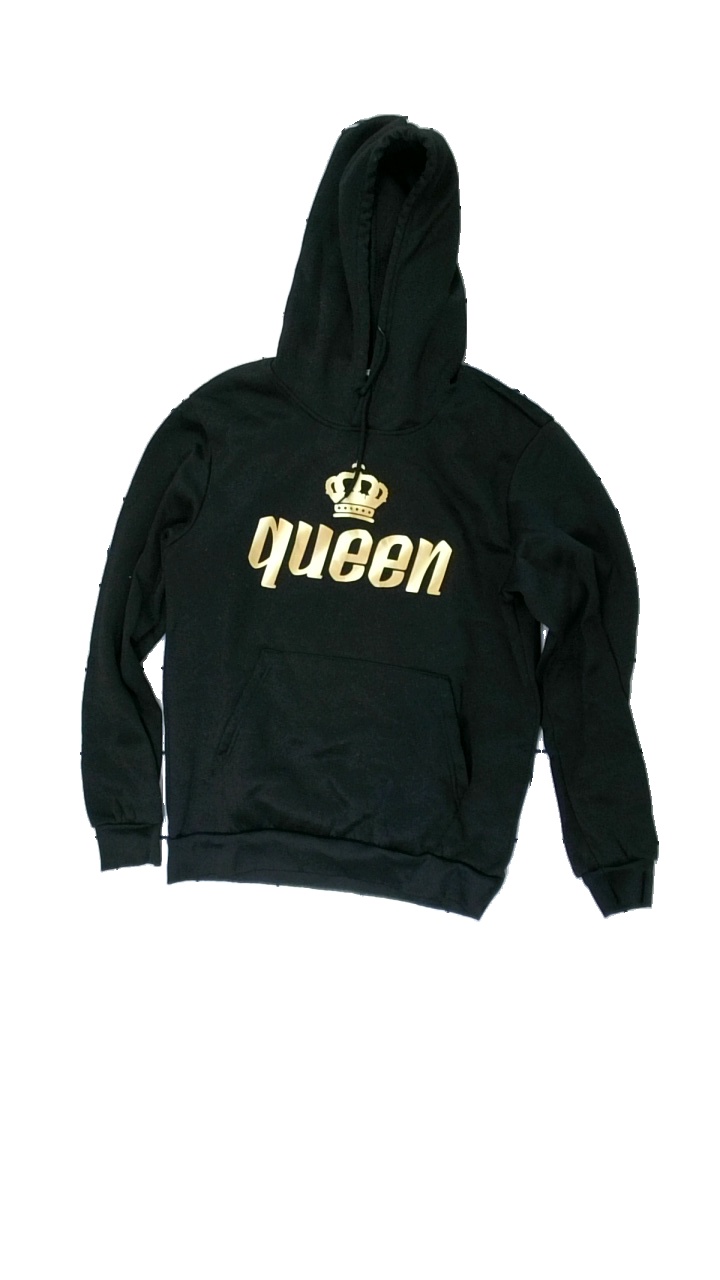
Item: Hoodie (Ladies)
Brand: Missing
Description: svart hoodie med guldig text fram. mycket nopprig över hela
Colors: Black, Yellow
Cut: Regular
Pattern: Other
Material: ?
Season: All
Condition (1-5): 1
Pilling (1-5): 1
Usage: Export
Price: <50